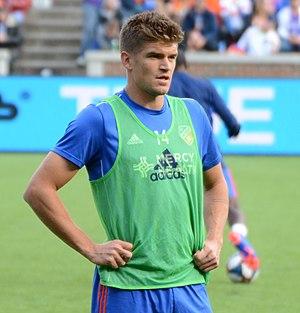
Nick Hagglund est un joueur américain de soccer né le 14 septembre 1992 à Cincinnati. Il joue au poste de défenseur central avec le FC Cincinnati en MLS.